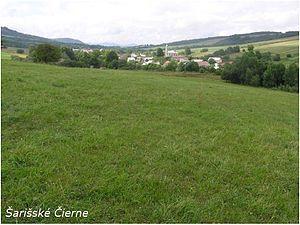
Šarišské Čierne est un village de Slovaquie situé dans la région de Prešov.